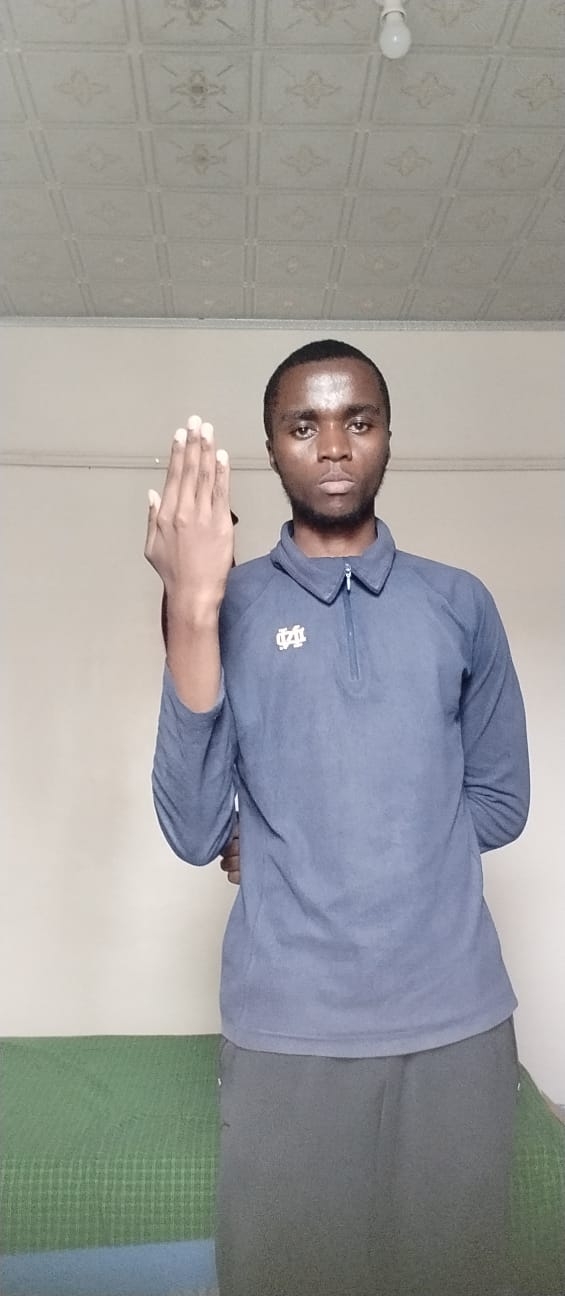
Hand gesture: stop_inverted